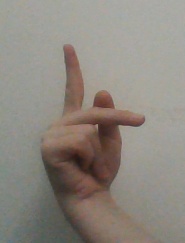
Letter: dha